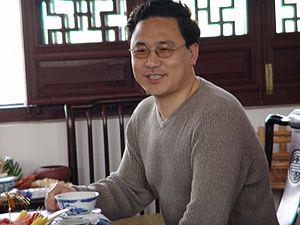
Kefeng Liu, né en décembre 1965 à Kaifeng, est un mathématicien chinois qui est connu pour ses contributions à l'analyse géométrique, en particulier la géométrie, la topologie et l'analyse de espaces de modules sur des surfaces de Riemann et des variétés de Calabi-Yau. Il est professeur de mathématiques à l'Université de Californie à Los Angeles, ainsi que le directeur exécutif du Centre des sciences mathématiques à l'Université de Zhejiang.